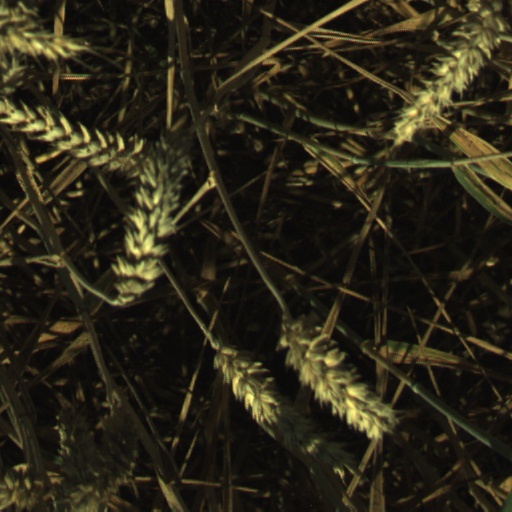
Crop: wheat